Bert Hardy

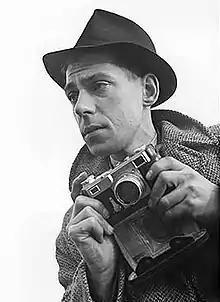
Hardy on assignment, February 1941 with Contax II 35 mm rangefinder camera.

Albert William Thomas Hardy (19 May 1913 – 3 July 1995) was an English documentary and press photographer known for his work published in the "Picture Post" magazine between 1941 and 1957.